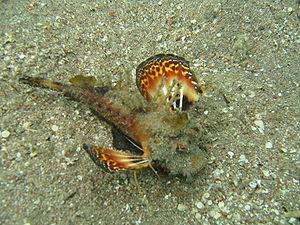
Inimicus est un genre de poissons de la famille des Synanceiidae.
La Rascasse marcheuse est une espèce de poissons venimeux de la famille des Scorpaenidae. Ces poissons benthiques vivent sur les substrats sableux ou limoneux des lagunes et des récifs marins, dans les régions côtières des océans tropicaux. Comme toutes les autres espèces connues d'Inimicus, I. filamentosus est un prédateur chassant en embuscade. Il est nocturne et souvent s'enterre partiellement dans le sable des fonds marins au cours de la journée.